Cromemco Z-2

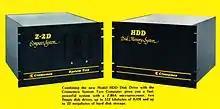
Cromemco Z-2D computer with optional HDD hard disk drive providing up to 22 megabytes of storage (1980)

The Cromemco Z-2H computer was based on the Z-2D, but in addition had an 11 megabyte internal hard disk drive. While the Z-2 and Z-2D had 21 S-100 slots, the Z-2H was limited to 12 expansion slots due to the size of the internal hard disk. Over 1000 Z-2H systems were sold in the first six months on the market. The 11-megabyte hard disks were also offered as a separate unit, the HDD, that could be used with a Z-2D computer. The HDD came with either one or two hard disks, for up to 22 megabytes of storage.